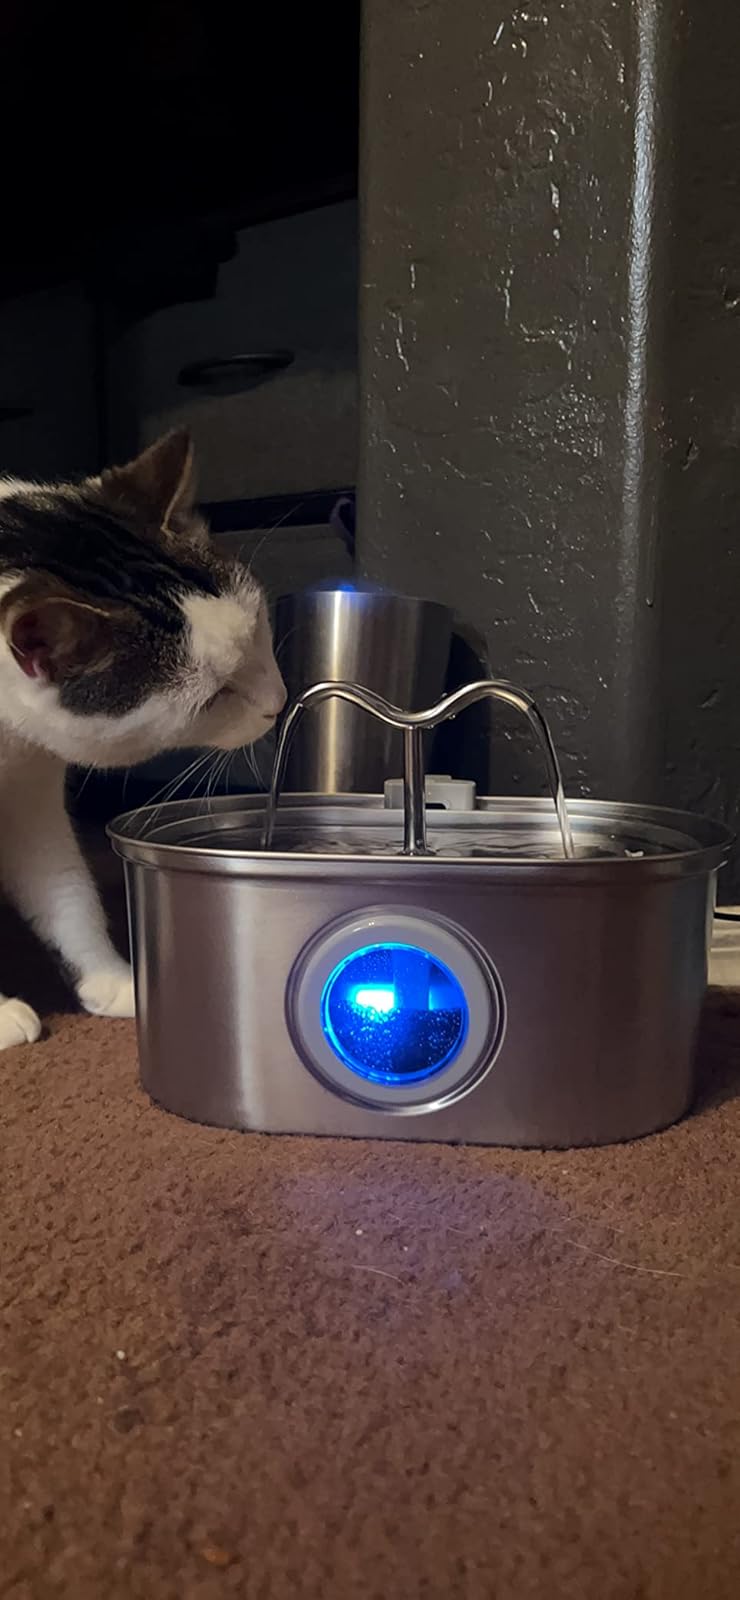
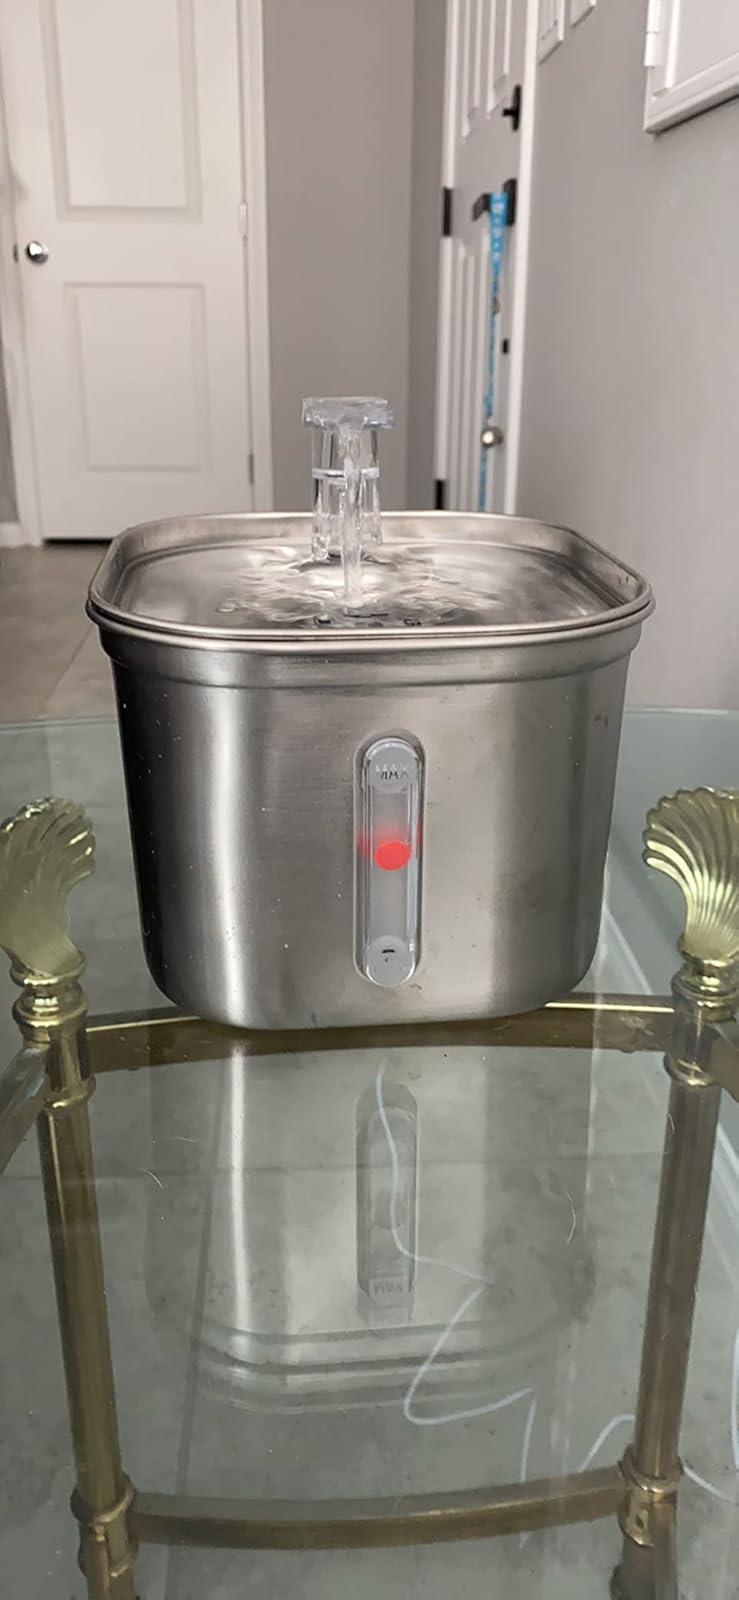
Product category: items_bowl
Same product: no